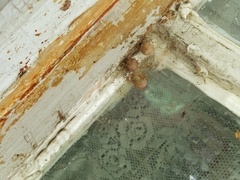
Species: Parasteatoda_tepidariorum